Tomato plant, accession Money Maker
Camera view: bottom (45 deg); turntable rotation: 120 degrees
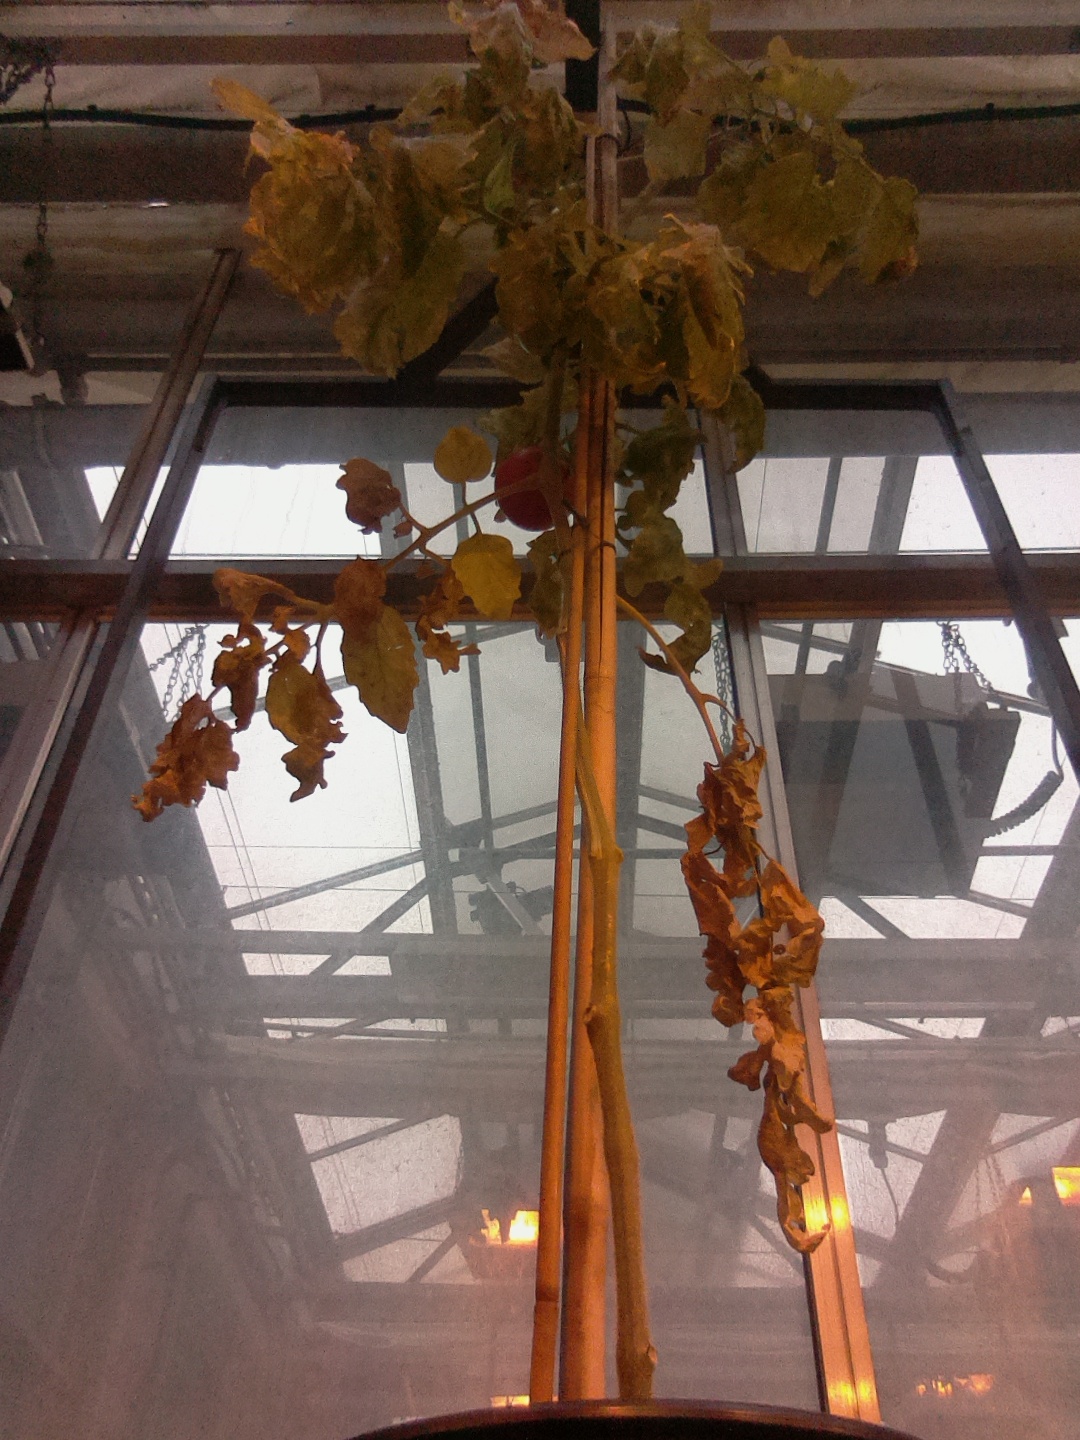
BBCH growth stage 81: 10%-20% of fruits show typical fully ripe color